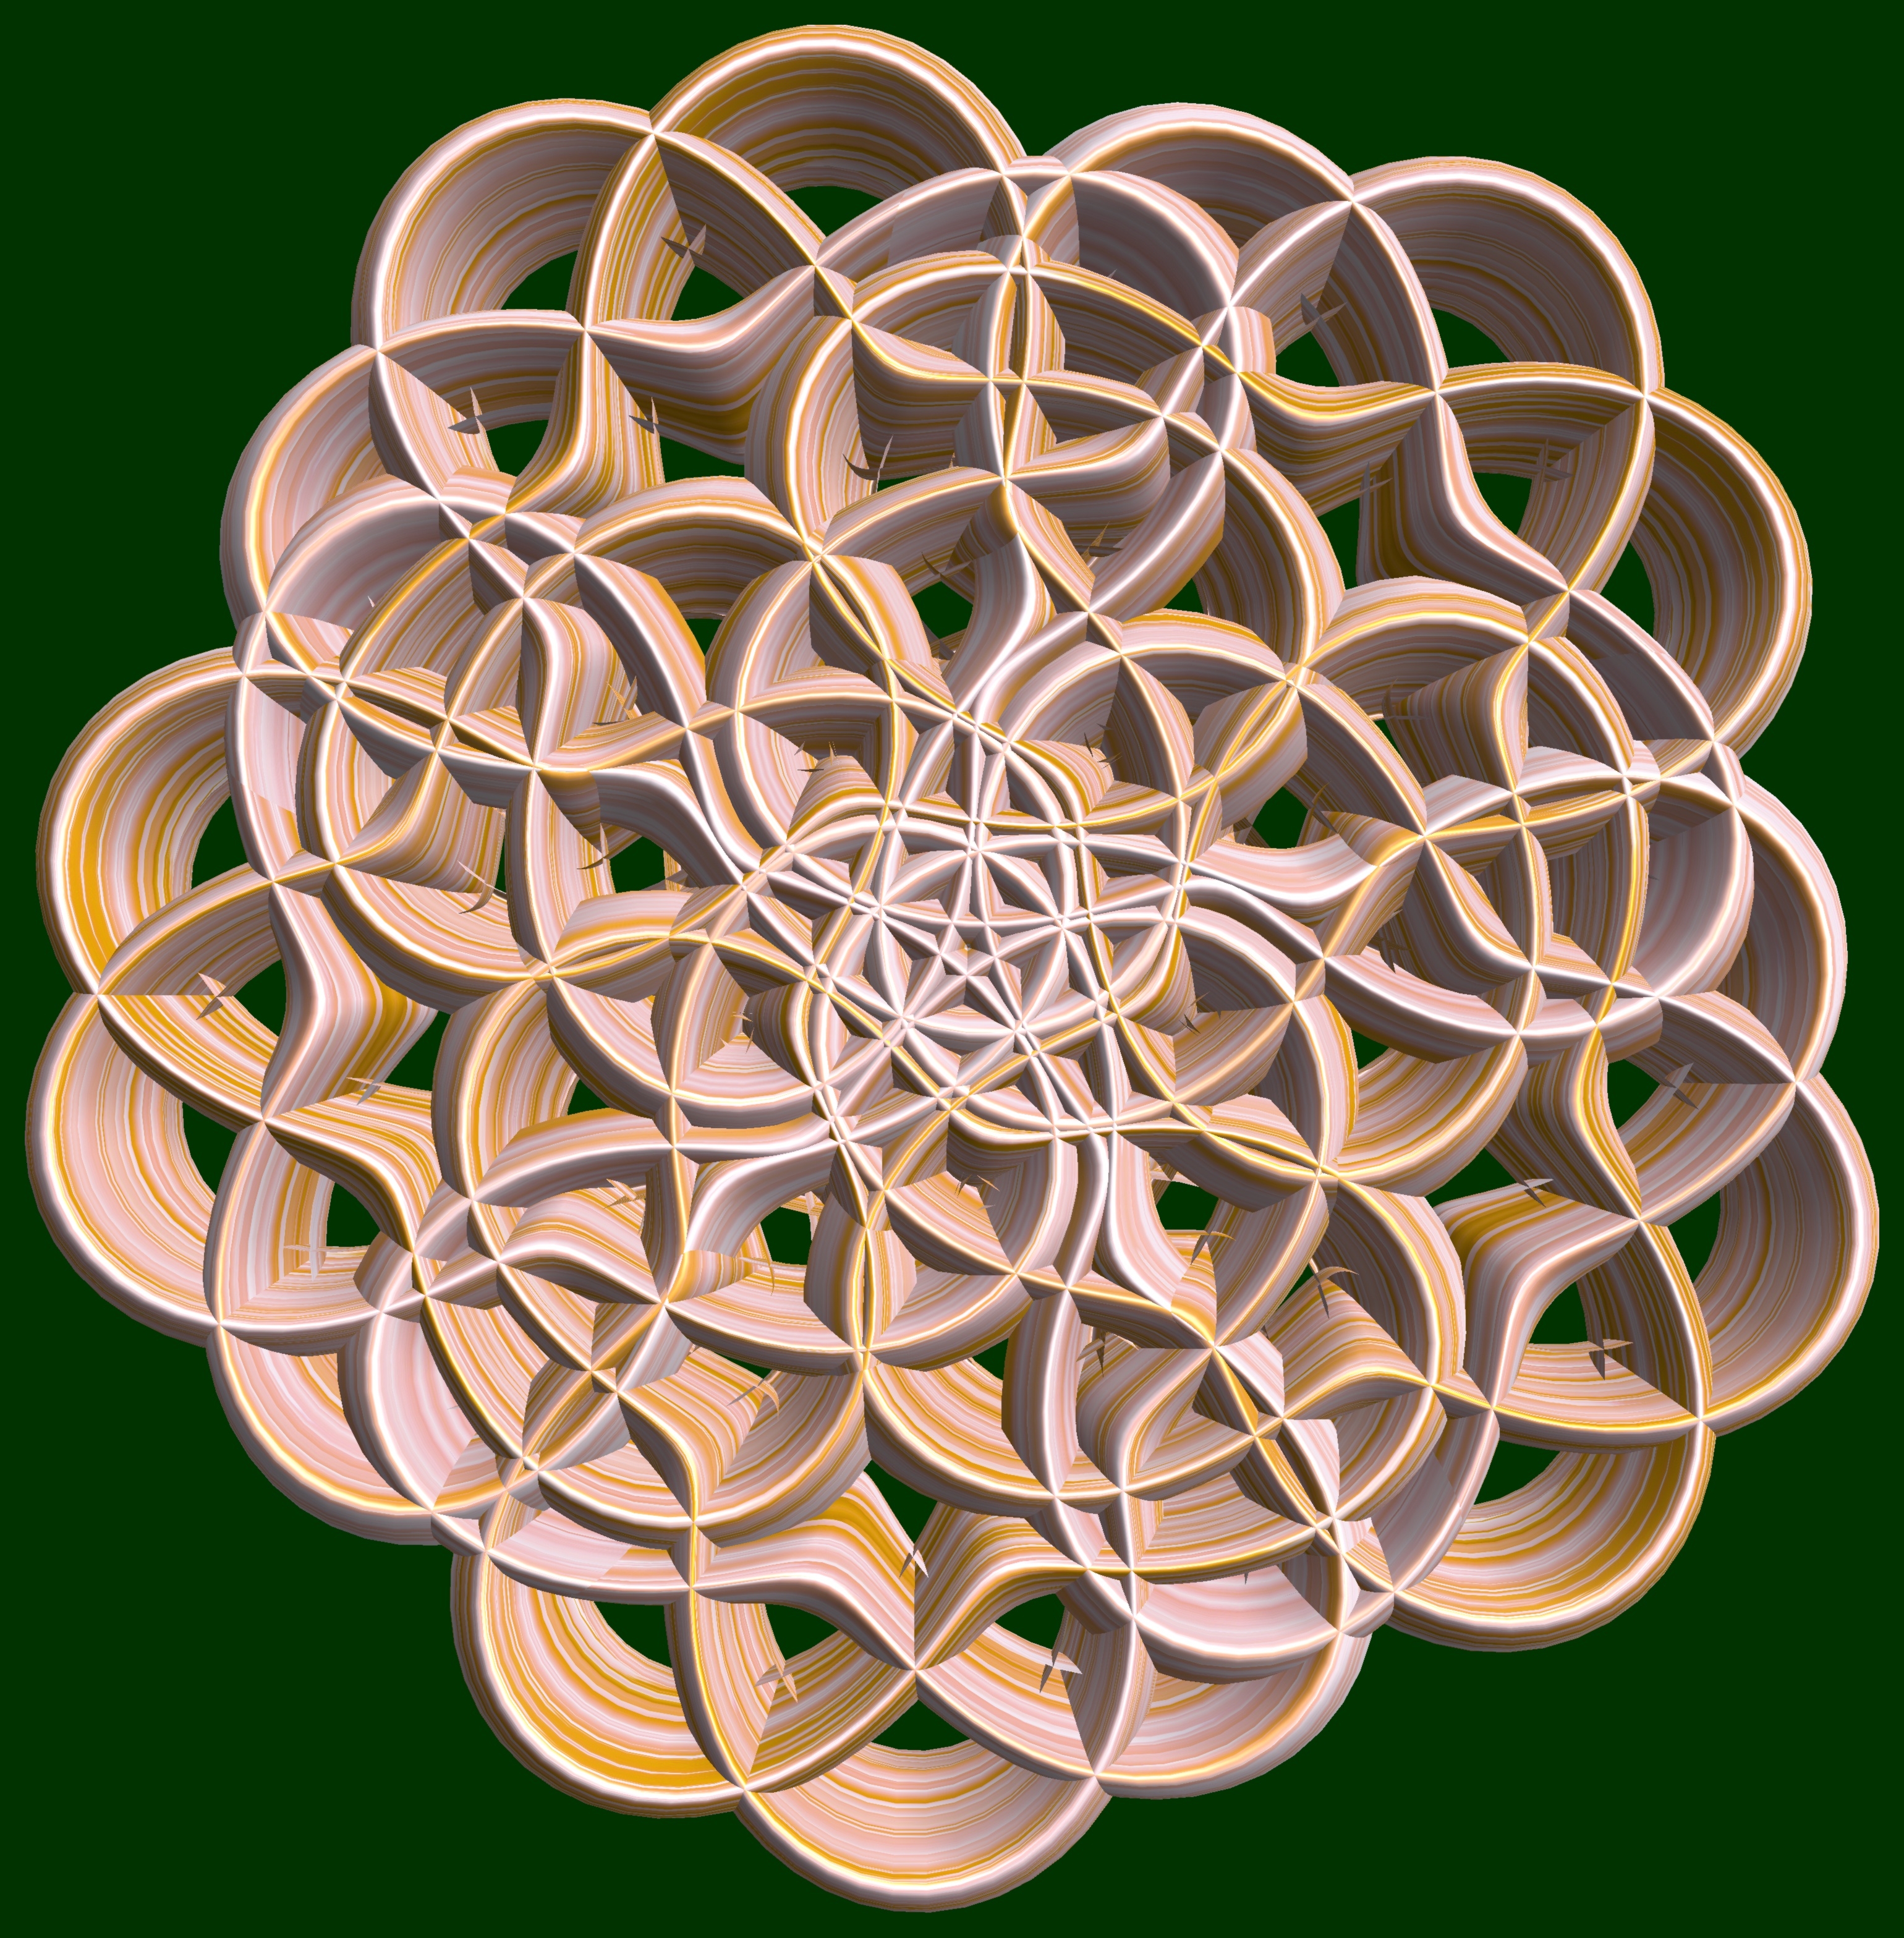
abstract, structure, wheel, texture, window, pattern, geometry, metal, lighting, circle, sculpture, design, symmetry, 3d, graphic, shape, torus, mathematica, cg, parametricplot3d, code, program, algorithm, mapping, geometricsculpture, man made object